Dédée d'Anvers

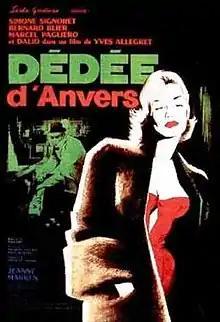

Woman of Antwerp or Dédée of Antwerp (French: Dédée d'Anvers ) is a 1948 French crime drama film directed by Yves Allégret and starring Bernard Blier, Simone Signoret, Marcello Pagliero and Marcel Dalio. The film was released in English-speaking markets under the titles "Dedee" and "Woman of Antwerp".